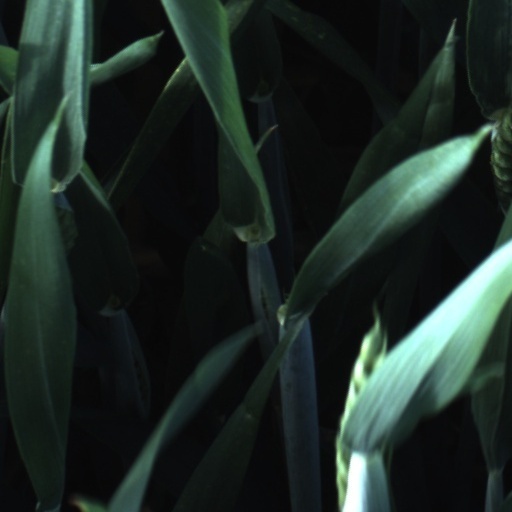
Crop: wheat